Operation Crossroads

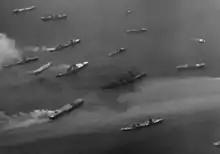
Aftermath of Operation Crossroads from the air, with extensive ongoing fires on affected vessels

Only pigs, goats and rats were used in the "Baker" test. All the pigs and most of the rats died. Several days elapsed before sailors were able to board the target ships where test animals were located; during that time the accumulated doses from the gamma rays produced by fission products became lethal for the animals. Since much of the public interest in Operation Crossroads had focused on the fate of the test animals, in September Blandy asserted that radiation death is not painful: "The animal merely languishes and recovers or dies a painless death. Suffering among the animals as a whole was negligible." This was clearly not true. While the well-documented suffering of Harry Daghlian and Louis Slotin as they died of radiation injury at Los Alamos was still secret, the widely reported radiation deaths at Hiroshima and Nagasaki had not been painless. In 1908, Dr. Charles Allen Porter had stated in an academic paper, "the agony of inflamed X-ray lesions is almost unequalled in any other disease."